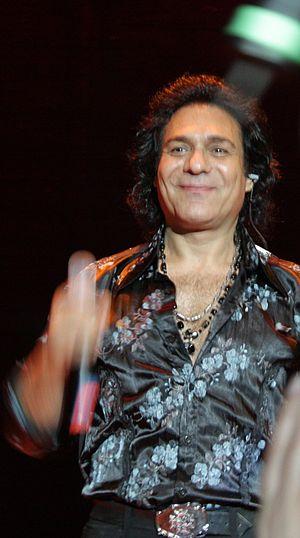
Andranik "Andy" Madadian, né le 21 avril 1958 à Téhéran, connu sous son nom de chanteur, Andy, est un chanteur et compositeur arménien-iranien.